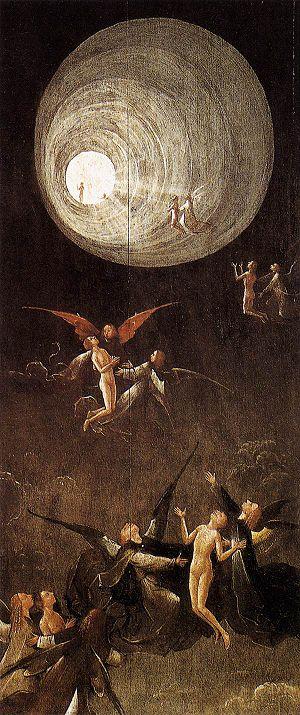
Expérience de mort imminente ou EMI est une expression désignant un ensemble de « visions » et de « sensations » consécutives à une mort clinique ou à un coma avancé. Ces expériences correspondent à une caractérisation récurrente et spécifique contenant notamment : la décorporation, la vision complète de sa propre existence, la vision d'un tunnel, la rencontre avec des entités spirituelles, la vision d'une lumière, un sentiment d'amour infini, de paix et de tranquillité, l'impression d'une expérience ineffable et d'union avec des principes divins ou supranormaux.